Hidatsa

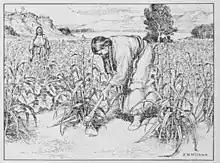
The American Indian Fig 7. Hidatsa women tilling the soil. Nine varieties of corn were grown. "Soft white" could be used in any kind of corn food. "Soft yellow" was easy to pound and turn into meal. Each variety had a distinct taste. Besides corn, the women had beans, sunflowers and squash in their well cared for gardens.

Encouraged by Karl Bodmer, Swiss artist Rudolph F. Kurz traveled the Northern Plains in the early 1850s. He left an account as well as sketches of the village tribes.